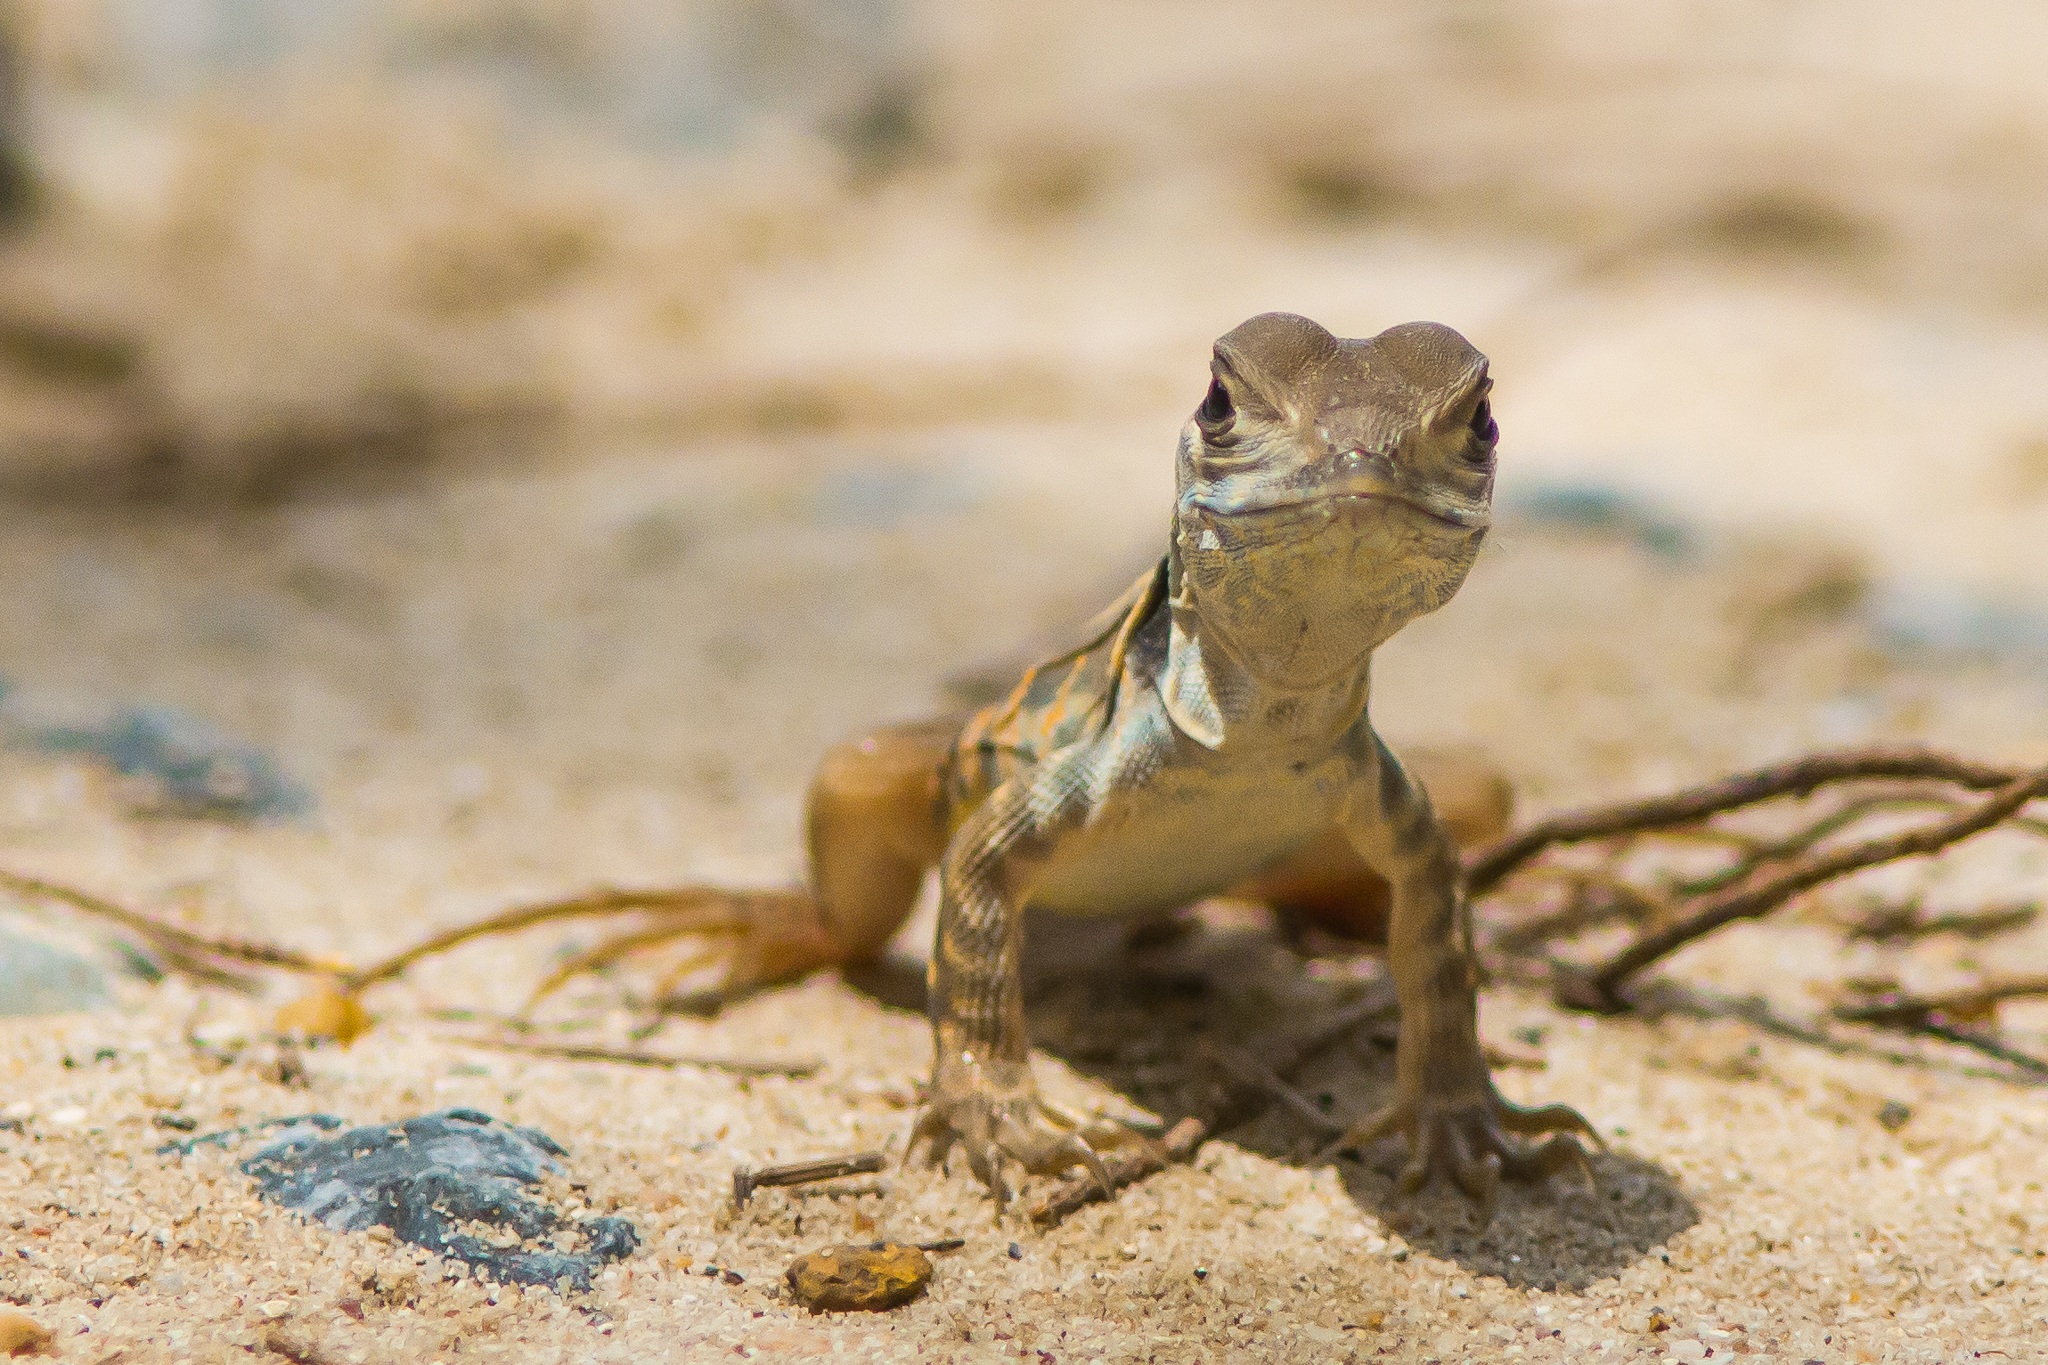
wildlife, toad, reptile, amphibian, iguana, fauna, lizard, flake, vertebrate, macro photography, agamidae, scaled reptile